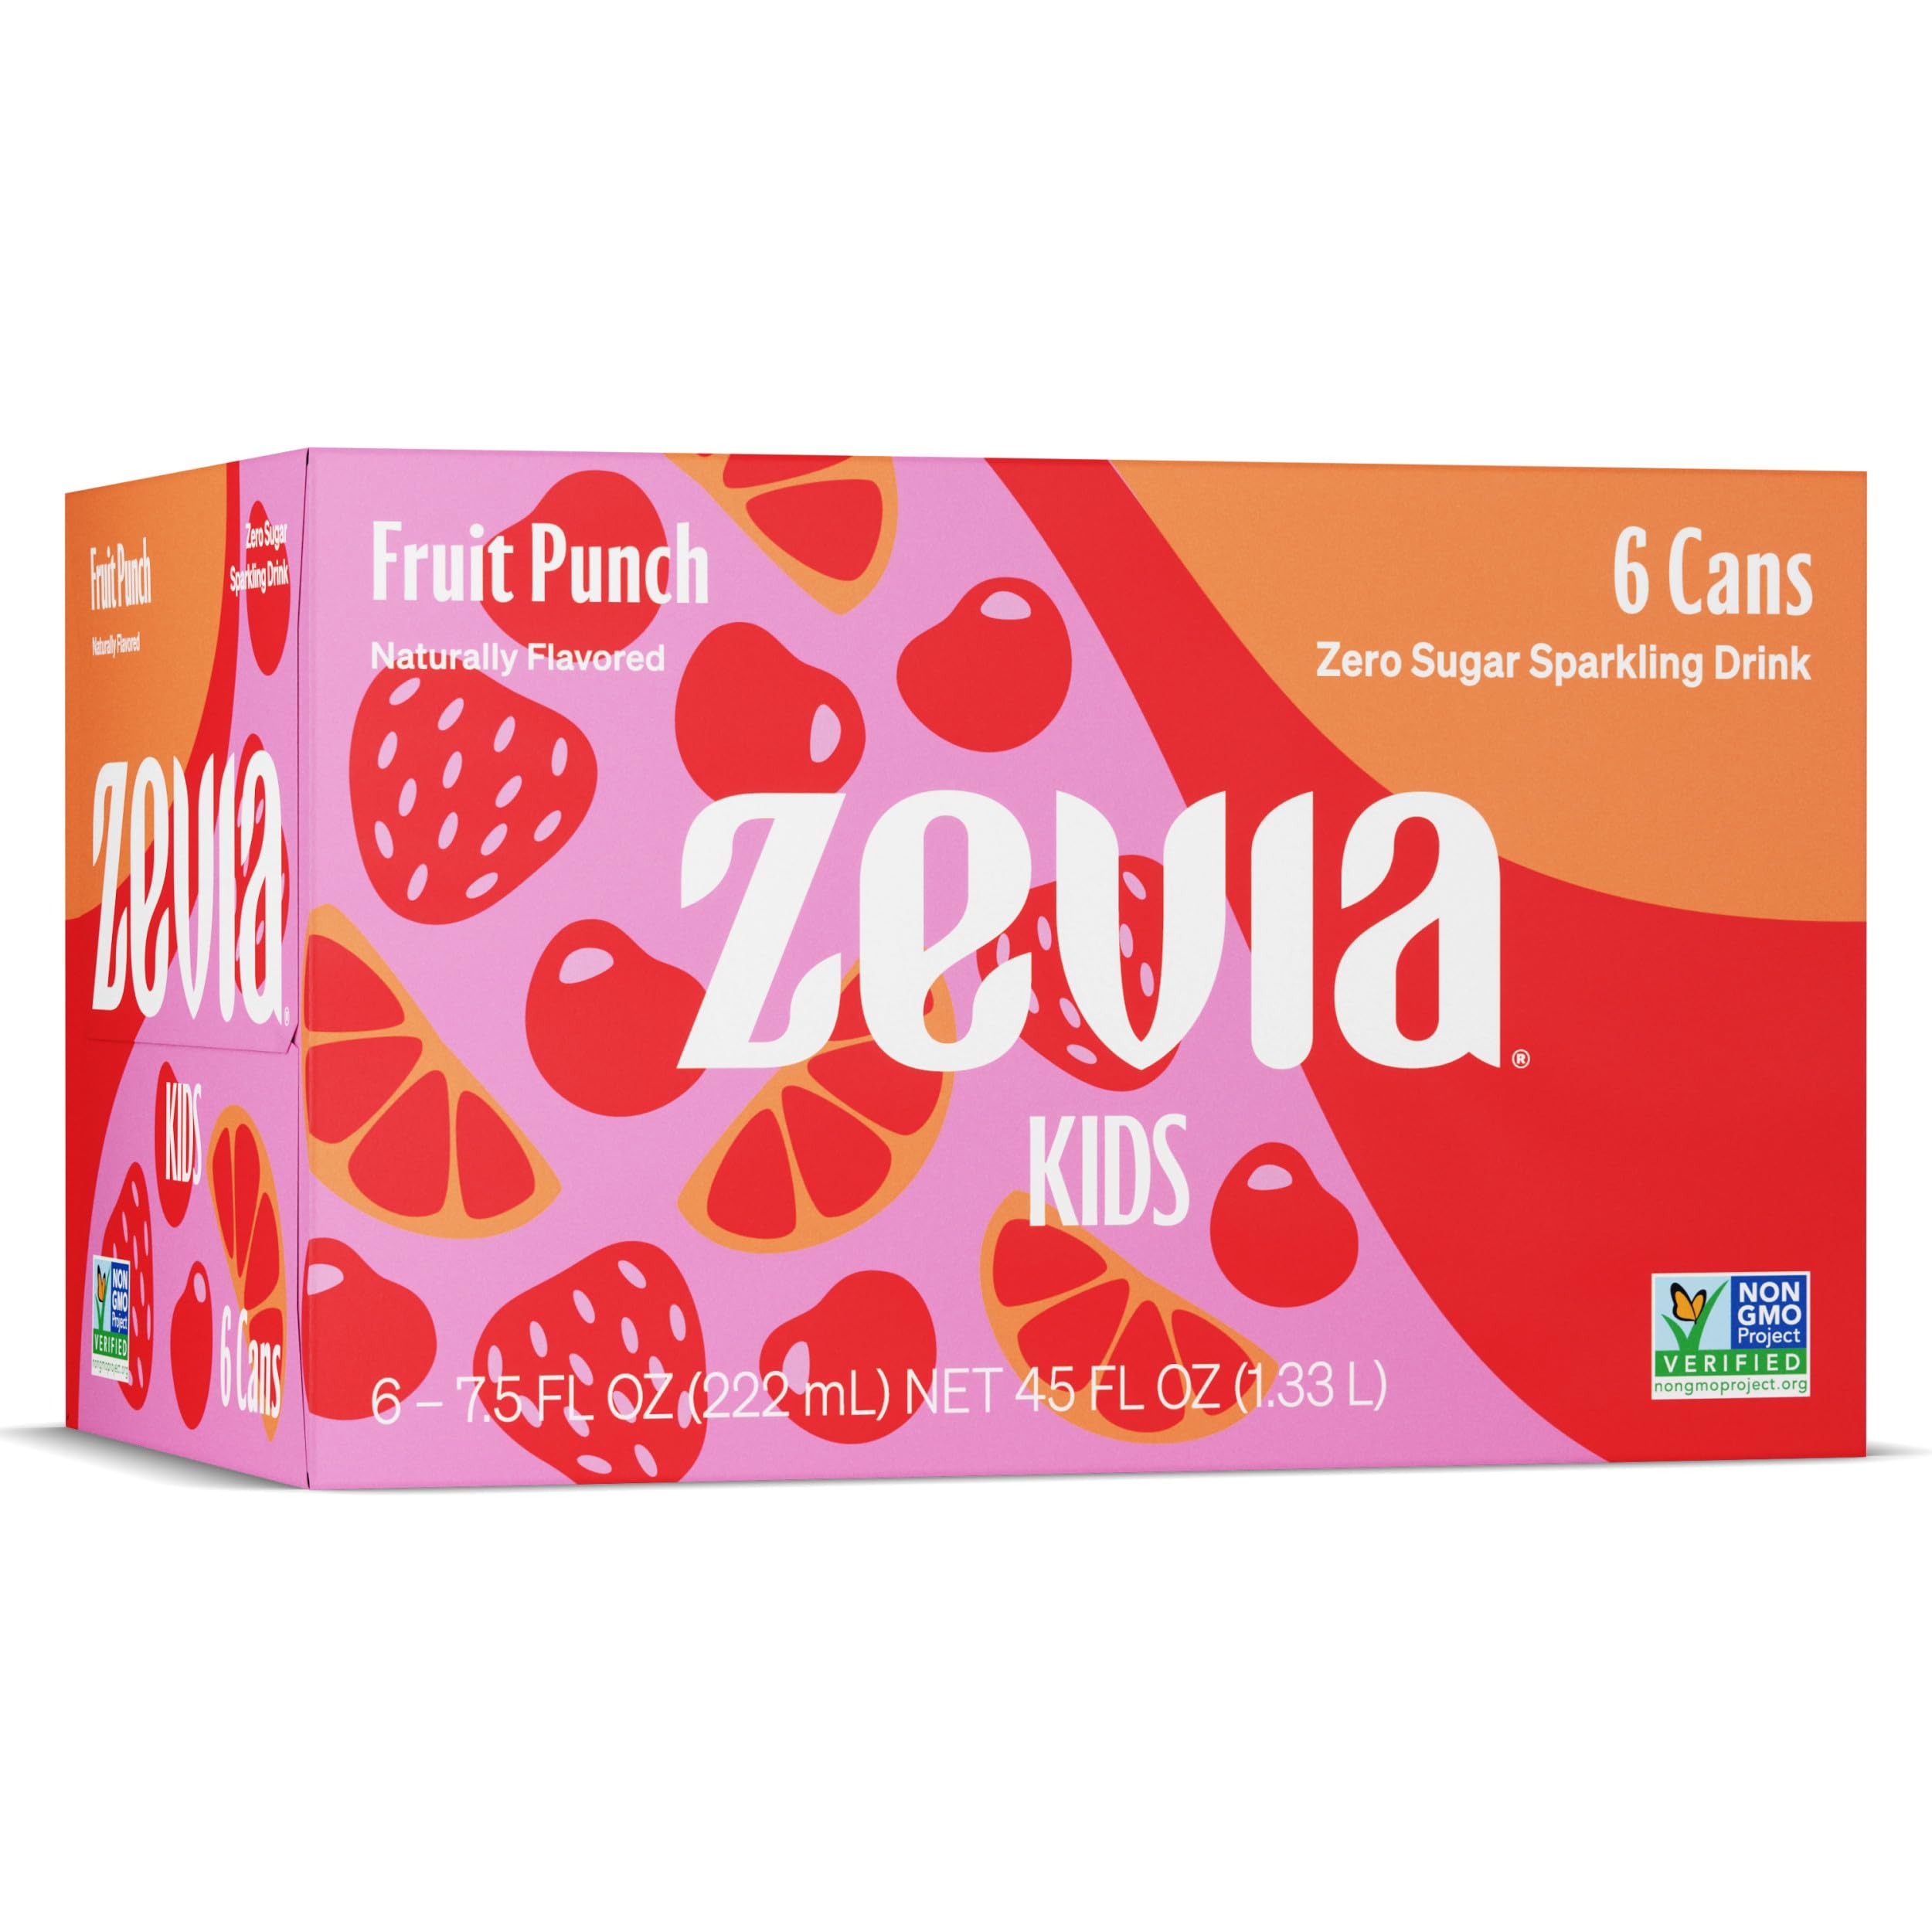
Item Name: Zevia Kidz Sparkling Drink, Fruit Punch, 7.5 Ounce (Pack of 6)
Bullet Point 1: Zevia Kidz Sugar Free Sparkling Drink: With no sugar this lightly fizzy drink is a kids treat the whole family can feel good about!
Bullet Point 2: Kids Drinks: Our 7.5 ounce cans are easy for little hands to hold & perfect for school lunches. Zevia Kidz is a tasty way to reduce sugar in your child's diet
Bullet Point 3: Real Ingredients: We use only real, plant-based ingredients, so all of our beverages are Non-GMO Project Verified, gluten-free, Kosher, vegan, and free of added color, artificial sweeteners and sodium
Bullet Point 4: All Zevia beverages are Non-GMO Project Certified, Vegan, Plant-based, Gluten-free, and clear in color.
Bullet Point 5: Does not Contain Erythritol: Zevia products are solely sweetened by highly-purified stevia extract. All Zevia beverages do not contain Erythritol.
Value: 45.0
Unit: Fl Oz

Price: 4.49